Honoré Fragonard

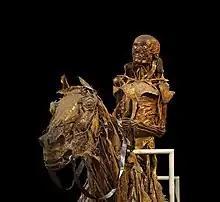
"Horseman of the Apocalypse", an "écorché" of a horse and his rider, made between 1766 and 1771 by Honoré Fragonard.

Honoré Fragonard (13 June 1732 – 5 April 1799) was a French anatomist, now remembered primarily for his remarkable collection of "écorchés" (flayed figures) in the Musée Fragonard d'Alfort.